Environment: real
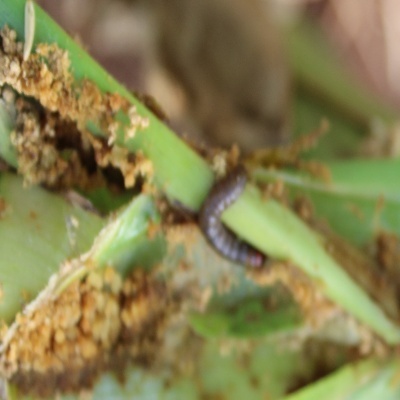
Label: fall_armyworm